Marie Cabel

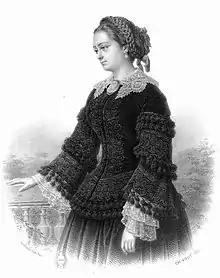
Marie Cabel in 1855

Cabel continued singing at the Théâtre Lyrique, creating the roles of Corbin in François-Auguste Gevaert's "Georgette ou Le moulin de Fontneoy" (28 November 1853) and Marie in Louis Clapisson's "La promise" (16 March 1854). "The Musical World" of 25 March 1854 suggested that "although not a work of the first class, it ["La promise"] will probably have a run, owing to the manner in which the principal part is sustained by Mlle Marie Cabel…." This proved to be true, as it was performed a total of 60 times, that season and the next. Near the end of the season in May, Cabel was on leave and appeared in Bordeaux and Nantes, but was announced, and may have returned, for a benefit performance of "La promise" at the Théâtre Lyrique on 1 June.